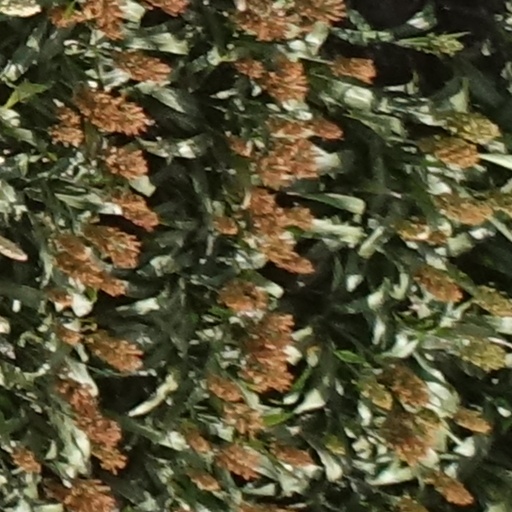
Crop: sorghum